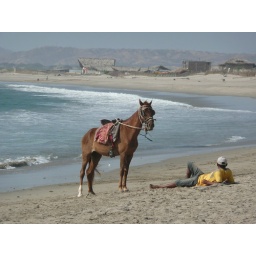
A local lad taking a break from riding his horse along Mancora beach in the north of Peru